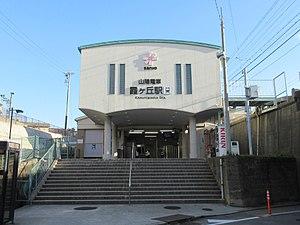
La gare de Kasumigaoka est une gare ferroviaire localisée dans l'arrondissement Tarumi de la ville de Kobe, dans la préfecture de Hyōgo au Japon. La gare est exploitée par la compagnie Sanyo Electric Railway, sur la ligne principale Sanyō. Le numéro de la gare est SY 12.